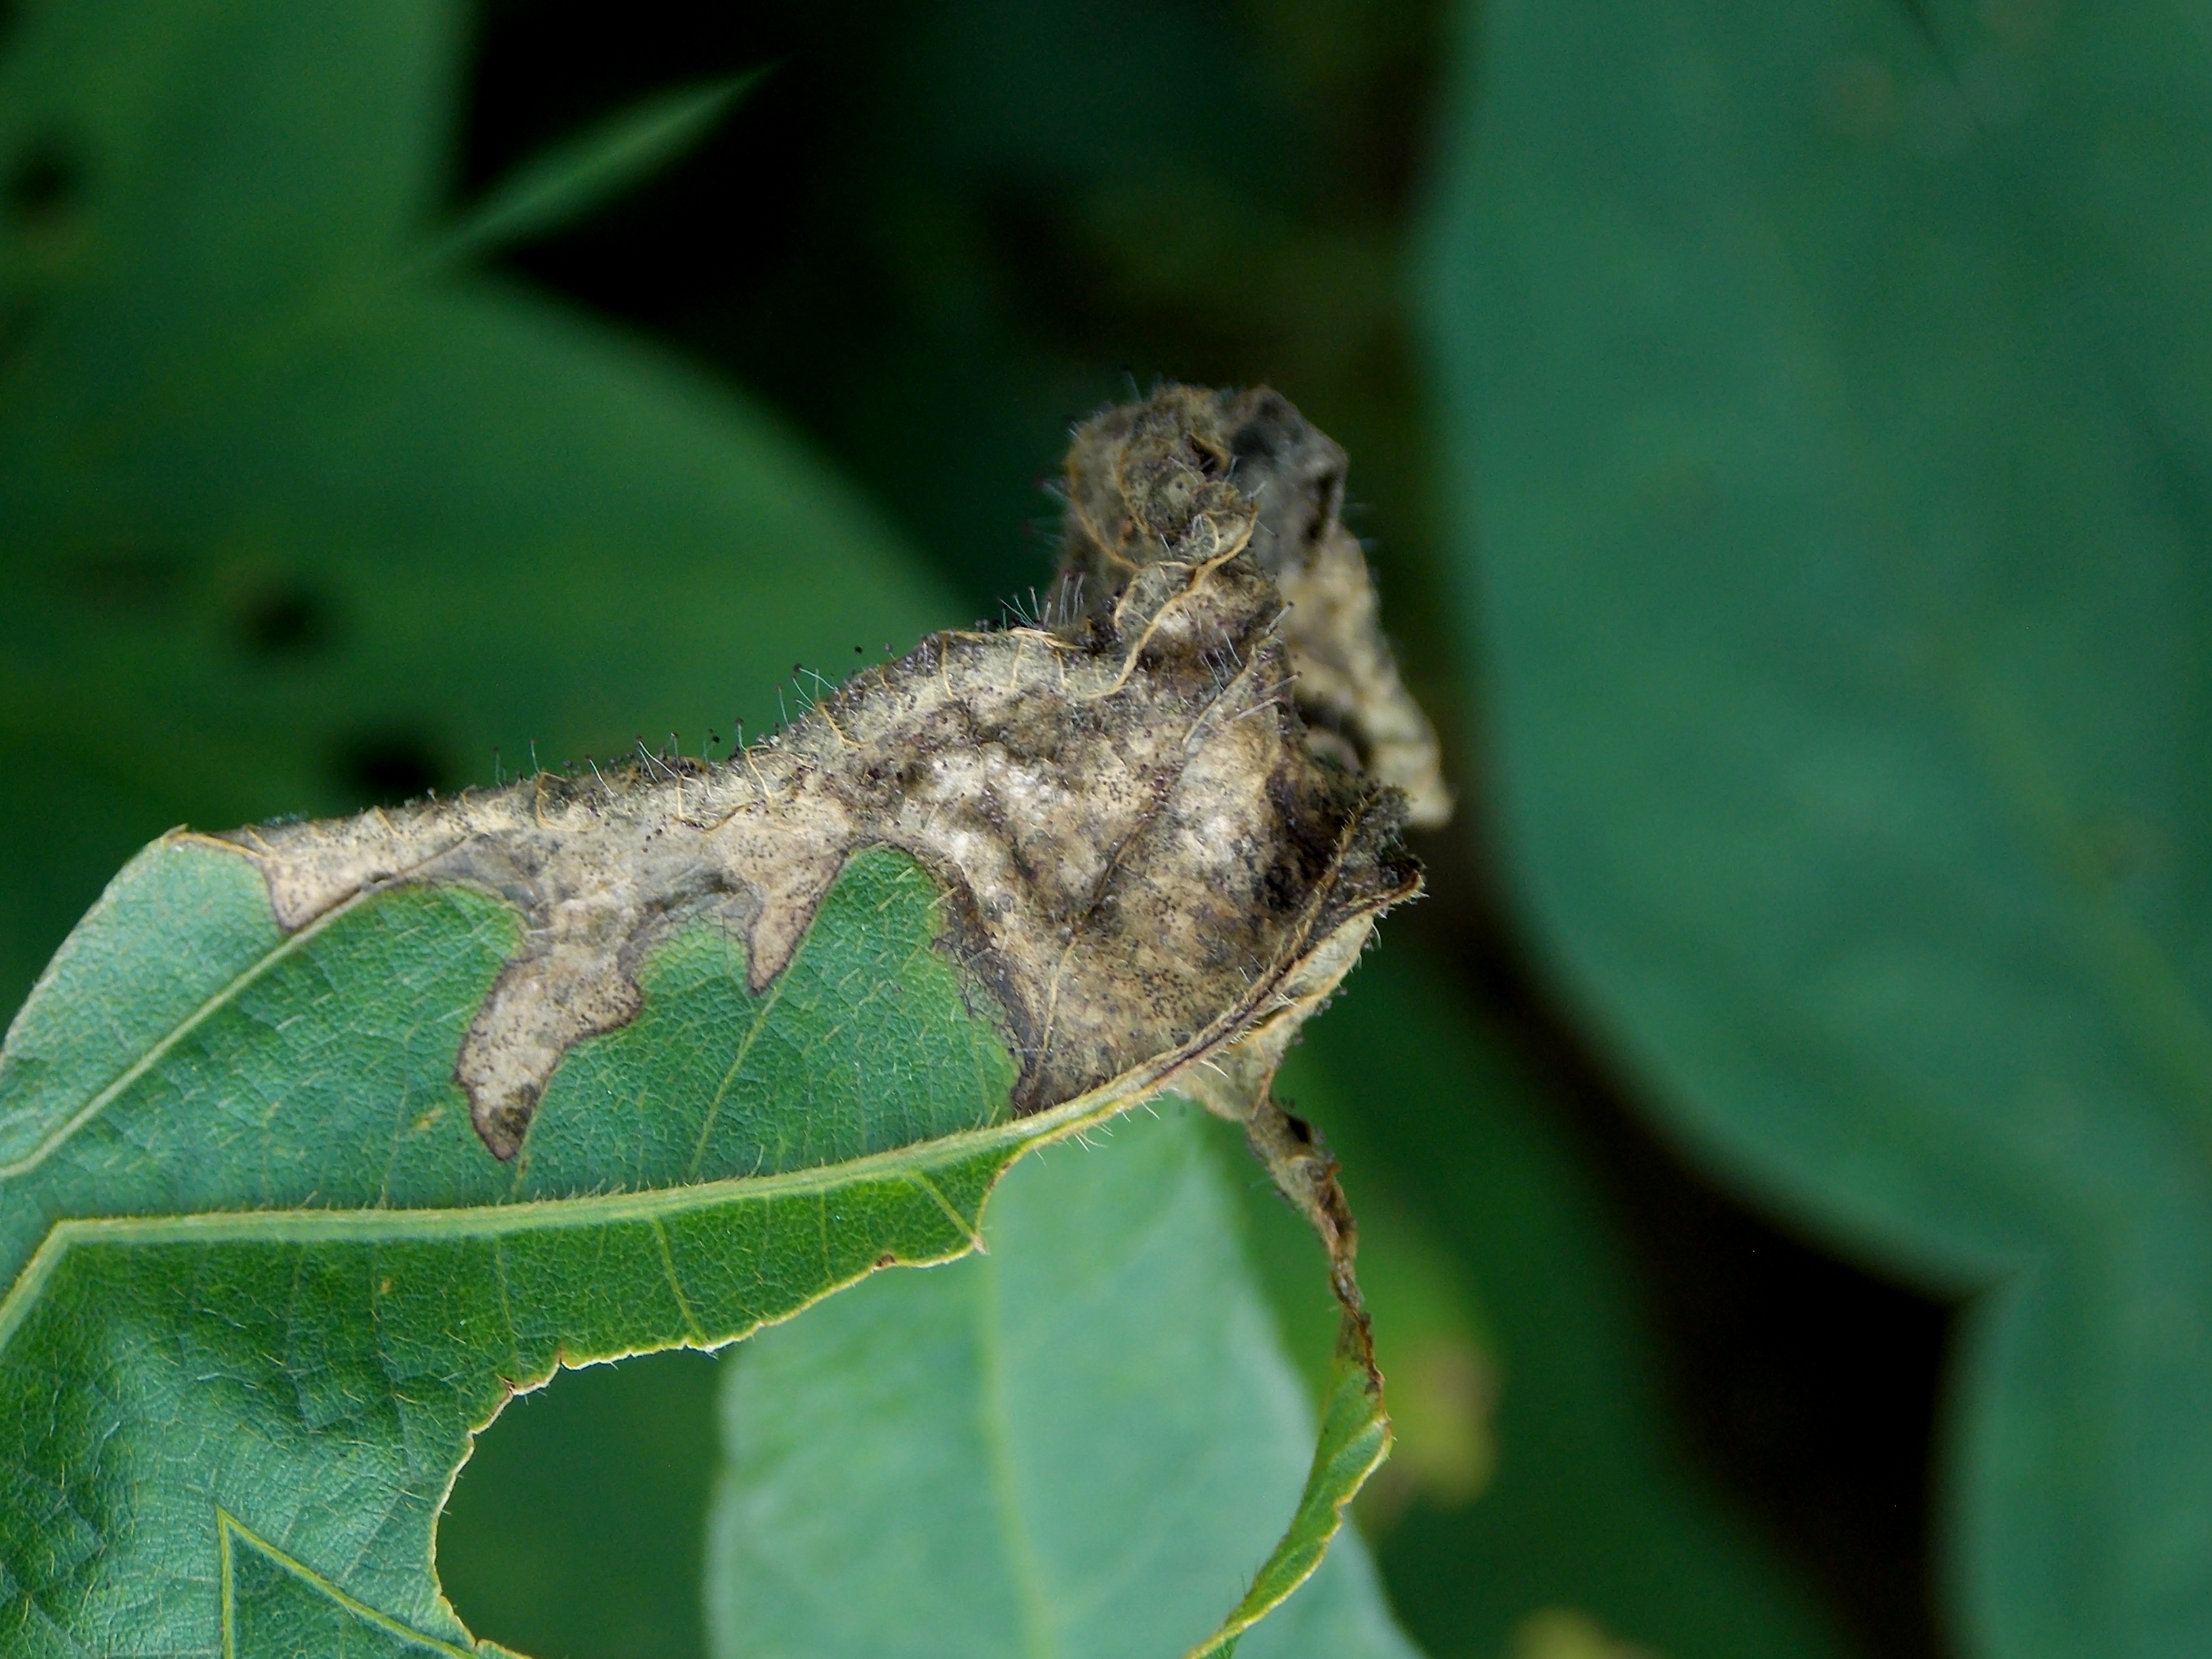
Label: Disease